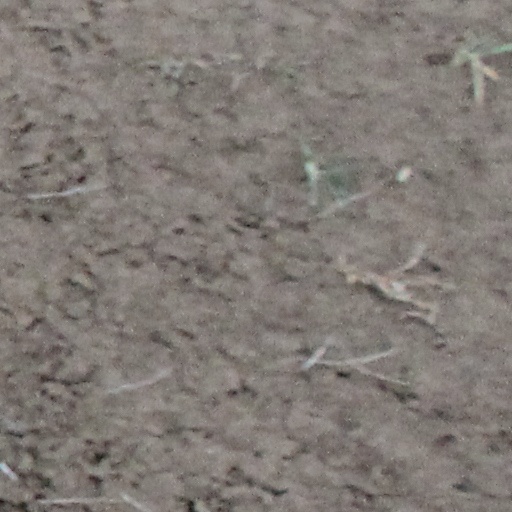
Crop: wheat